Bob Hope

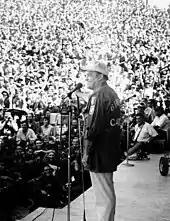
Hope at a USO show

Hope's career in broadcasting began on radio in 1934. His first regular series for NBC Radio was the "Woodbury Soap Hour" in 1937, on a 26-week contract. Serving as the master of ceremonies for these "Rippling Rhythm Revue" radio broadcasts, Hope collaborated with the big band leader Shep Fields during this period of transition from vaudeville to radio. A year later, "The Pepsodent Show Starring Bob Hope" began, and Hope signed a ten-year contract with the show's sponsor, Lever Brothers. He hired eight writers and paid them out of his salary of $2,500 a week. The original staff included Mel Shavelson, Norman Panama, Jack Rose, Sherwood Schwartz, and Schwartz's brother Al. The writing staff eventually grew to fifteen. The show became the top radio program in the country. Regulars on the series included Jerry Colonna and Barbara Jo Allen as spinster Vera Vague. Hope continued his lucrative career in radio into the 1950s, when radio's popularity began being overshadowed by the upstart television medium.